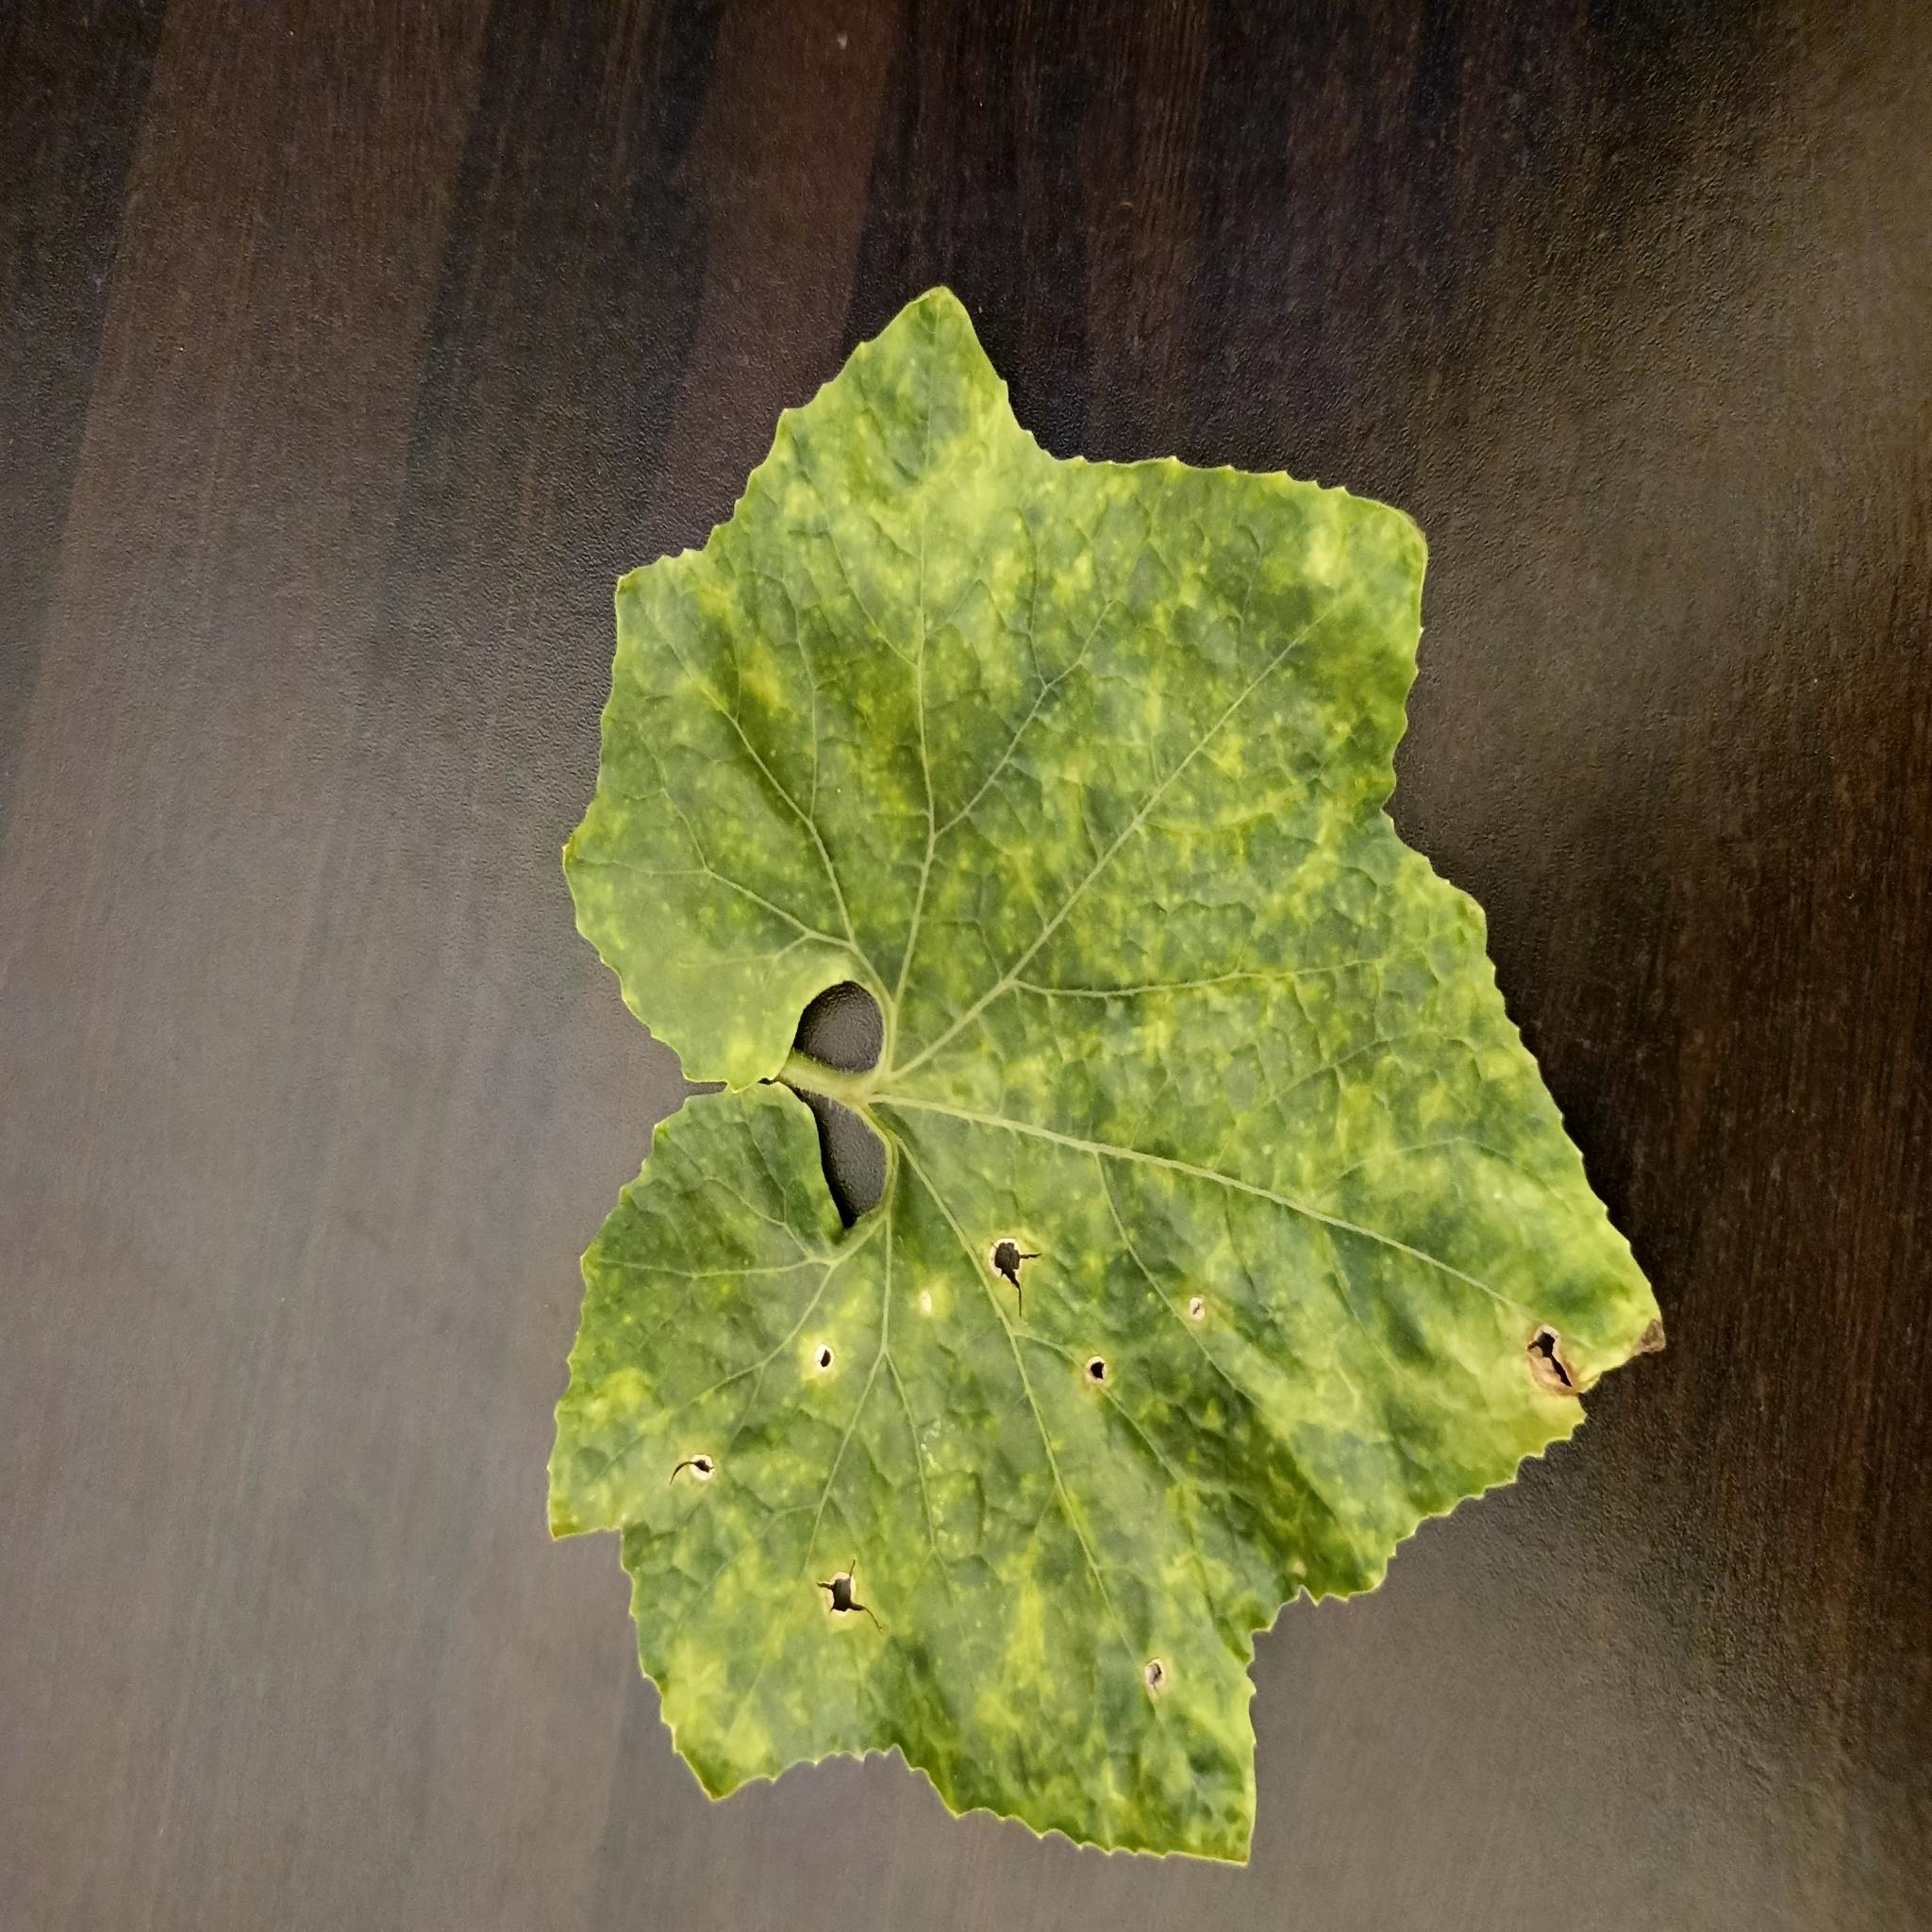
Label: Downy mildew